Yusuf I of Granada

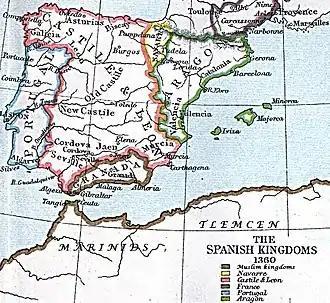
Colored map of the Iberian Peninsula and Western North Africa

Abu al-Hajjaj Yusuf ibn Ismail was born on 29 June 1318 (28 Rabi al-Thani 718 AH) in the Alhambra, the fortified royal palace complex of the Nasrid dynasty of the Emirate of Granada. He was the third son of the reigning sultan, Ismail I, and a younger brother of the future Muhammad IV. Ismail had four sons and two daughters, but Yusuf was the only child of his mother, Bahar. She was an (freed concubine) originally from the Christian lands, described as "noble in good deeds, chastity and equanimity" by Yusuf's vizier, the historian Ibn al-Khatib. When Ismail was assassinated in 1325, he was succeeded by the ten-year old Muhammad, who ruled until he too was assassinated in 25 August 1333, when he was en route back to Granada after repulsing a Castilian siege of Gibraltar, jointly with the Marinids of Morocco.